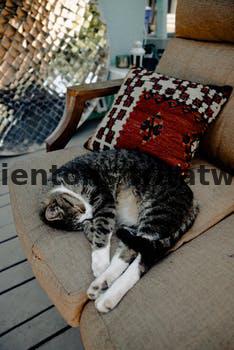
Label: Watermark